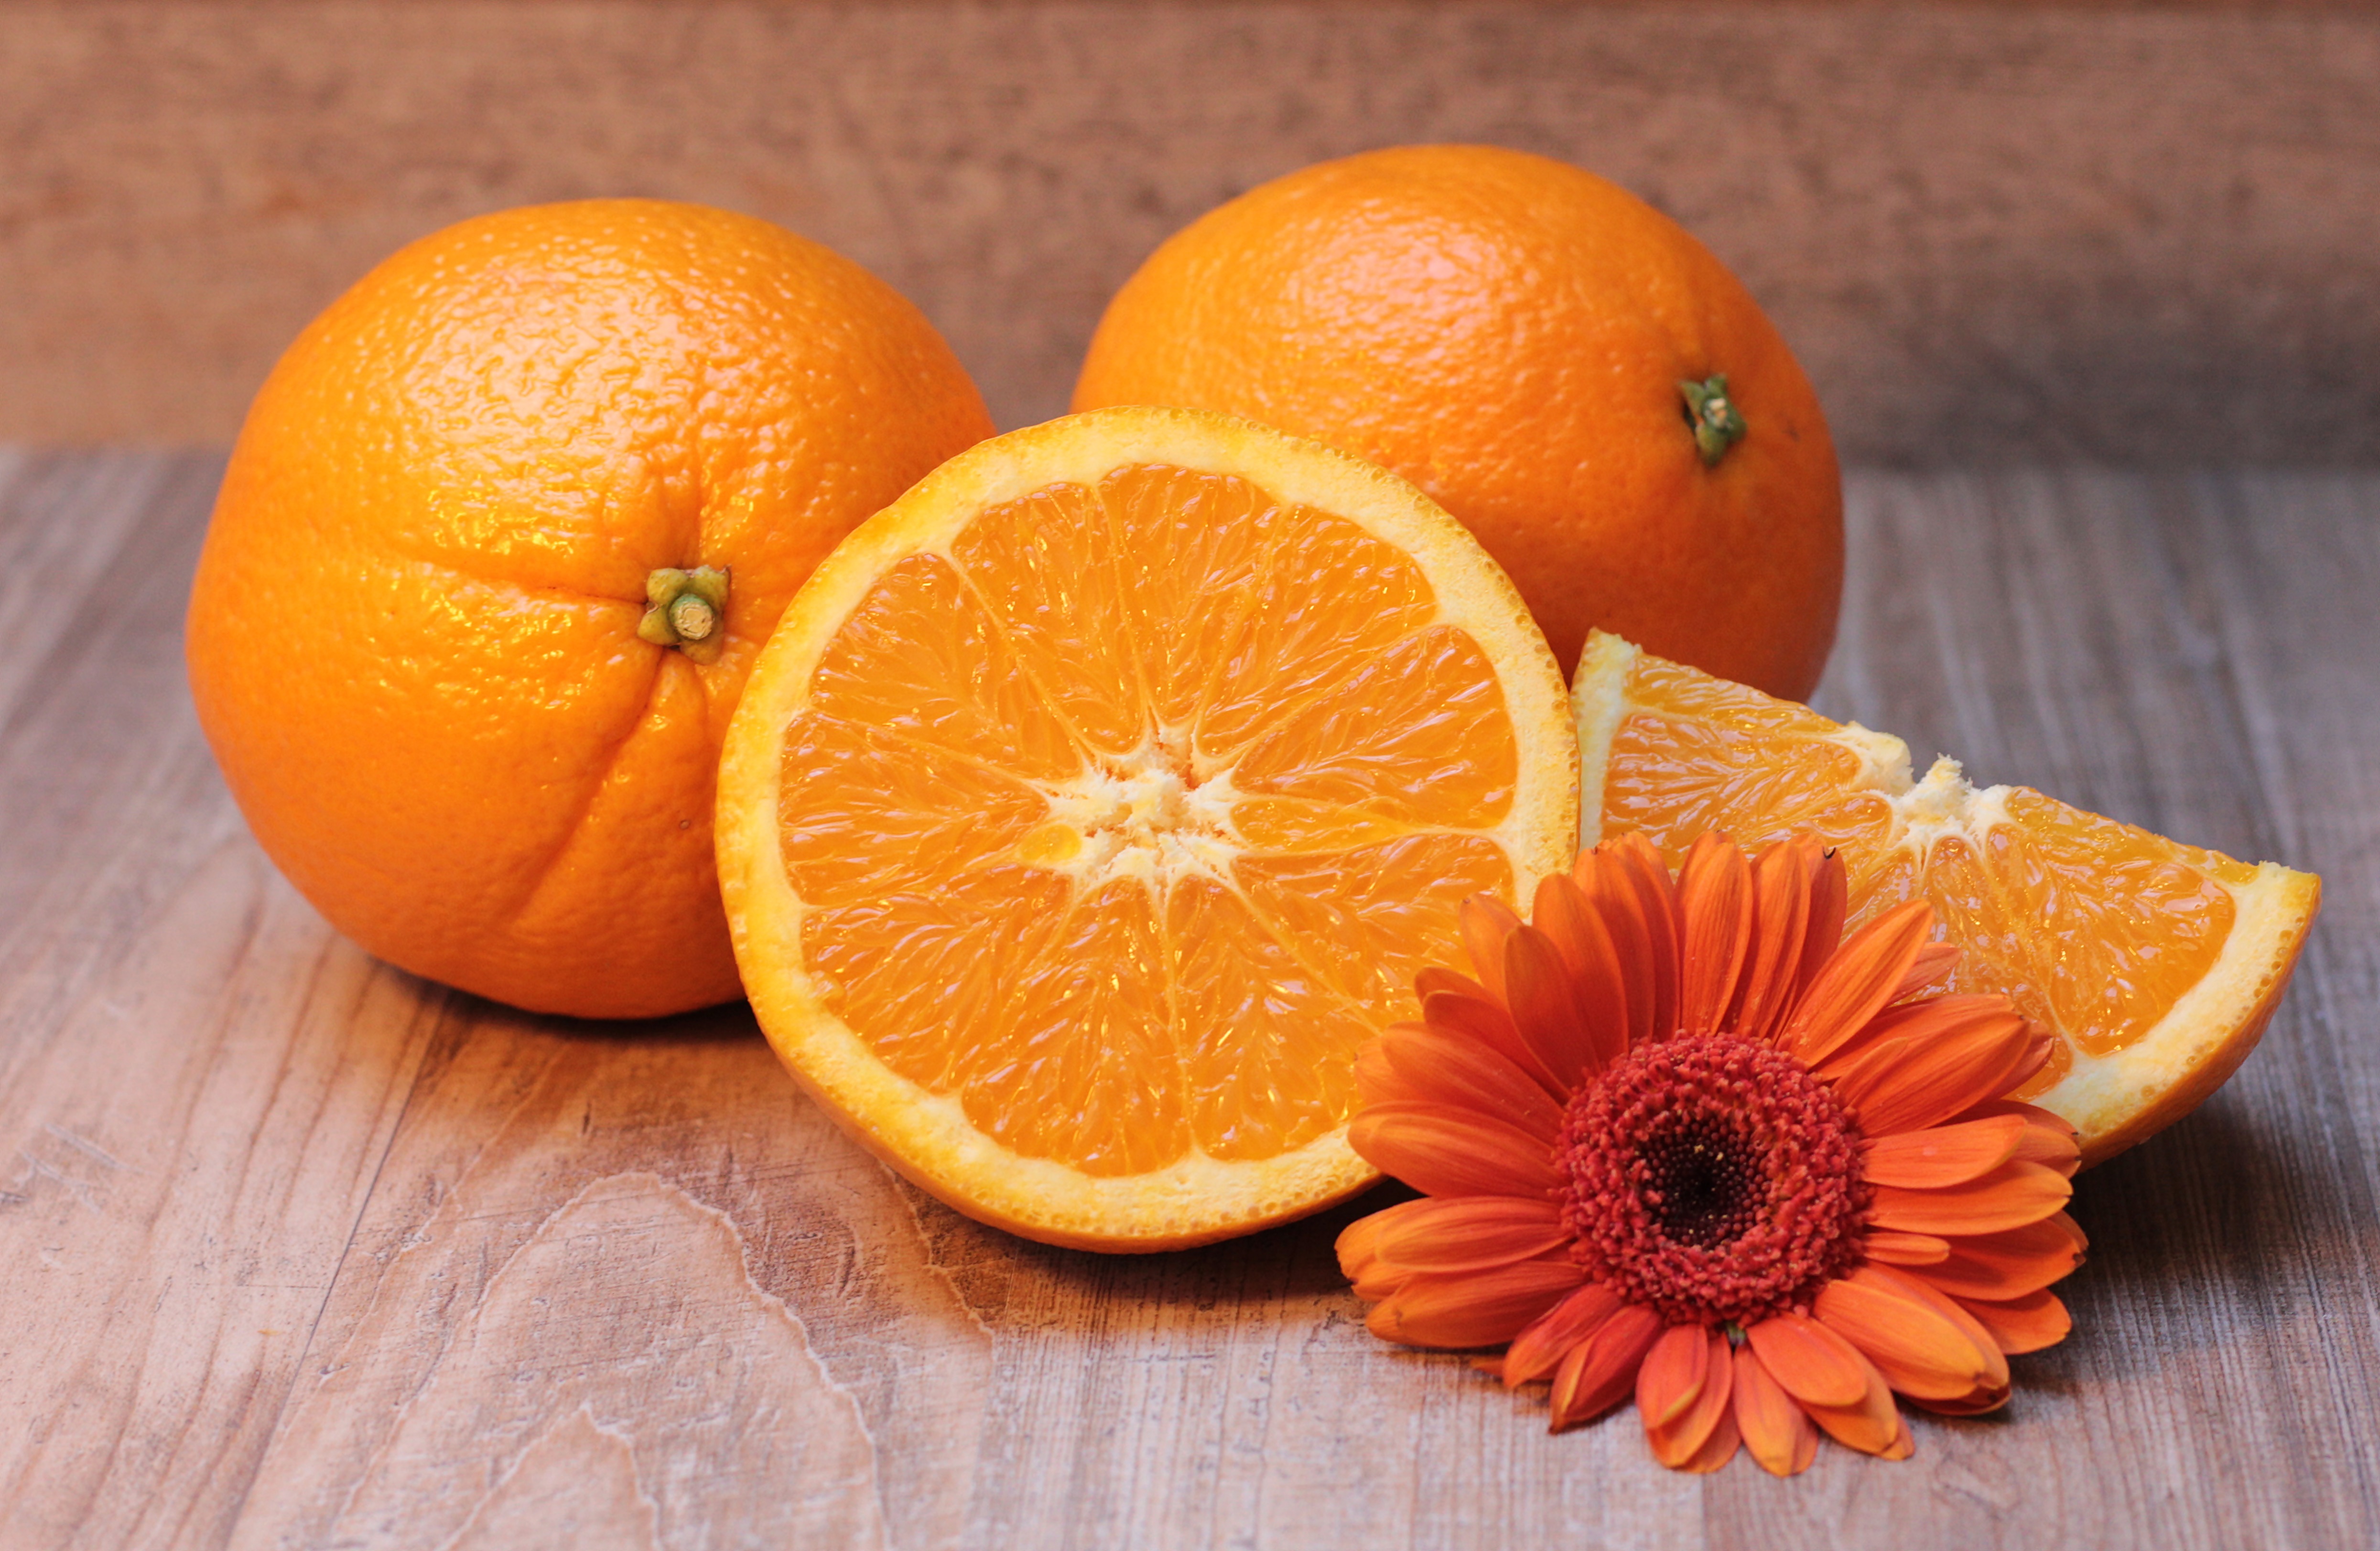
blossom, plant, fruit, sweet, flower, bloom, ripe, feed, orange, food, produce, tropical, drink, juicy, healthy, delicious, nutrition, tasty, tangerine, vegetarian, calabaza, orange juice, clementine, gerbera, diet, vitamins, frisch, benefit from, bless you, citrus, half, bio, flowering plant, fruity, vitaminhaltig, citrus fruit, vitamin c, bitter orange, mandarin orange, land plant, tangelo